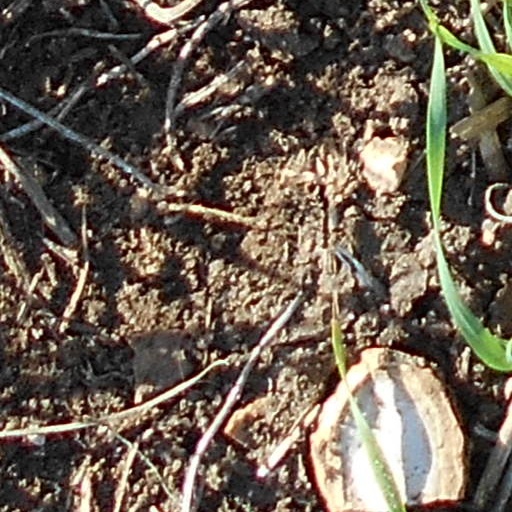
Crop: wheat